Brockley, Somerset

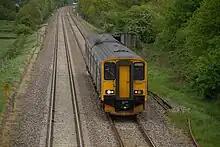
A First Great Western service on the Bristol to Taunton Line passes the bridge at Chelvey Lane.

The village is on the A370 between Bristol and Weston-super-Mare close to the Bristol Channel.